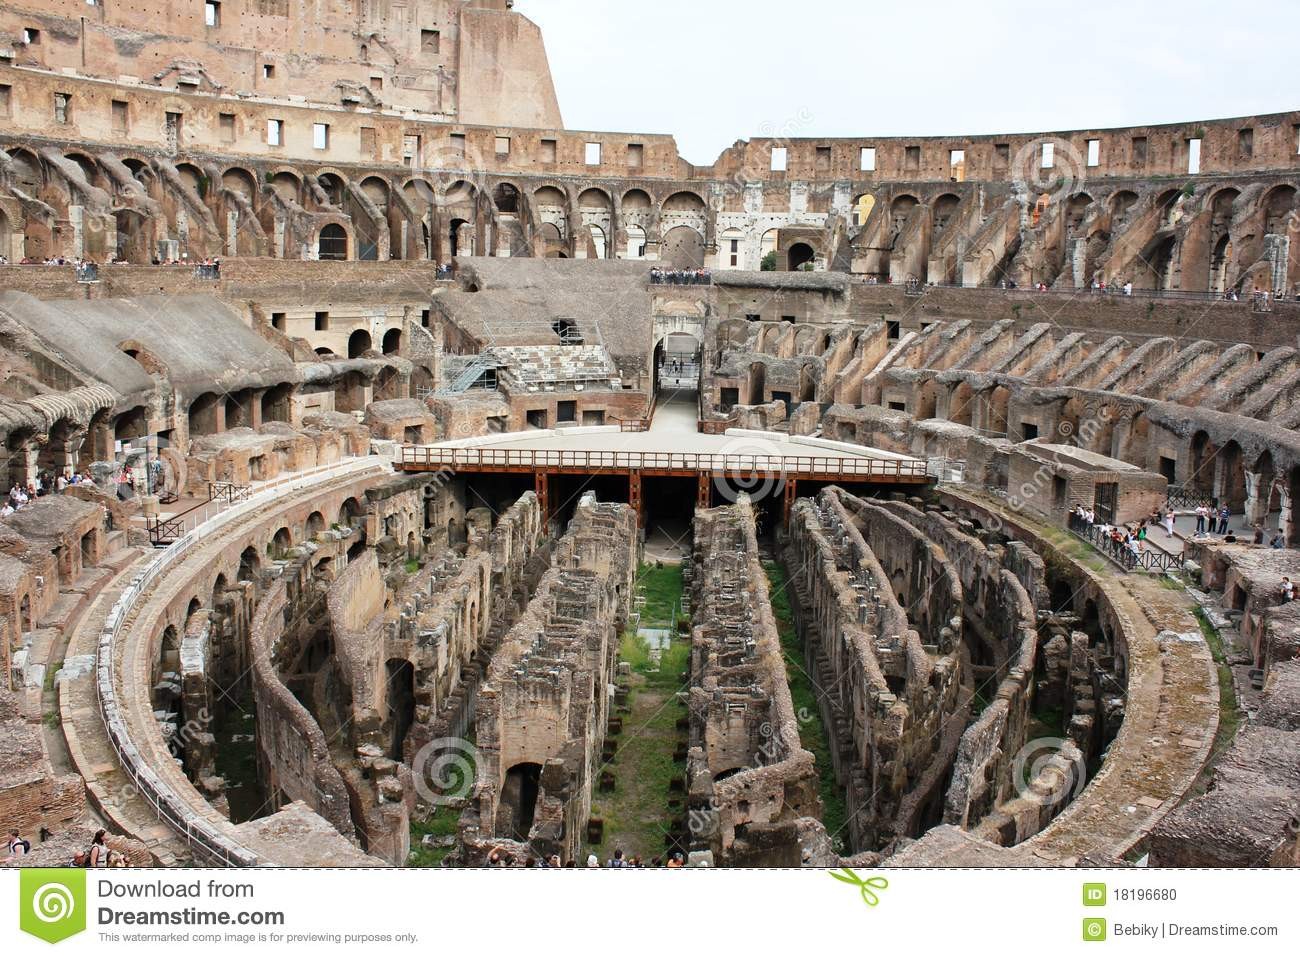
Landmark: Roman Colosseum